History of Asmara

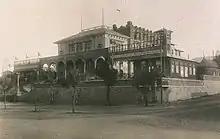
Asmara Theatre in the 1920s

The first plans led to a phase of intensive building, which ultimately resulted in an increase of Asmara’s population from between 800 and 1,900 people to more than 8,500 people in 1905, of whom around 1,500 were Europeans. This dramatic population increase exacerbated both a growth in trade and a rise in employment opportunities, as well as an upsurge in the number of native people moving from rural areas to cities.